Kurt Frederick (musician)

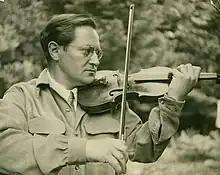

His mother, Ernestine Fuchsgelb, was murdered in Auschwitz in 1944. Frederick gave the world premiere for Ernst Krenek's Fifth Symphony. He also gave the world premiere for Arnold Schoenberg's A Survivor from Warsaw with the Albuquerque Civic Symphony on November 4, 1948. Frederick obtained the world premiere of "A Survivor from Warsaw" through an arrangement made with Schoenberg in which Frederick agreed to produce copied parts of the score and send them back to Schoenberg. He also played a part in the creation of the Albuquerque Youth Symphony and served as its first conductor. Frederick received his PhD in Philosophy of Music from the Eastman School of Music in 1957.